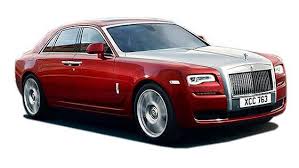
Label: noambulance